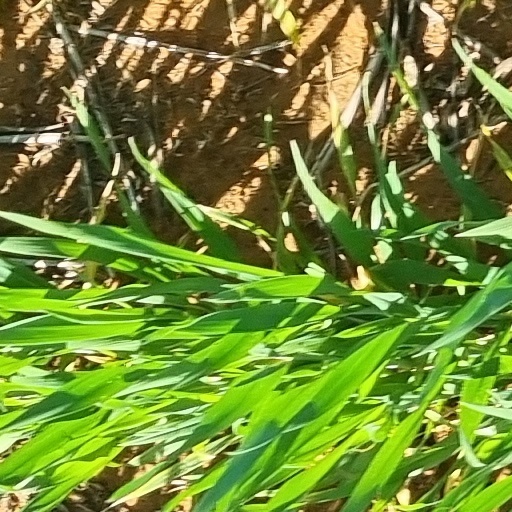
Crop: wheat